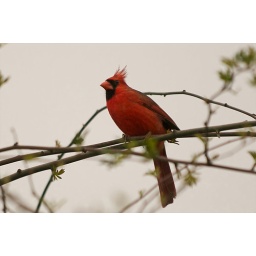
Cardinalis cardinalis. This is a male in my yard declaring that this rose bush is his territory.